Loess

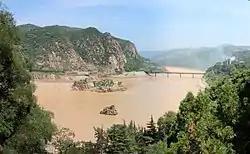
The Yellow River's distinctive light yellow colour is due to the large amounts of loess it carries from the Loess Plateau.

According to Pye (1995), four fundamental requirements are necessary for the formation of loess: a dust source, adequate wind energy to transport the dust, a suitable accumulation area, and a sufficient amount of time.